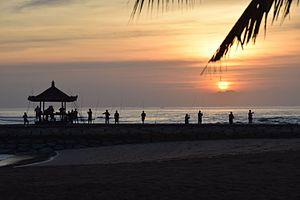
Pêcheurs au lever du soleil sur la plage de Nusa Dua à Bali
La péninsule de Bukit est située à l'extrémité sud de l'île de Bali, en Indonésie. Elle comprend la partie sud de la plage de Jimbaran. Contrairement à la majeure partie du reste de l'île, l'endroit est sec, et le paysage aride et rocailleux.
Le lever de soleil est la période du jour où le Soleil apparaît progressivement au-dessus de l'horizon vers l'est. Il s'agit d'un phénomène visible par un observateur situé sur un point donné de la surface du globe terrestre.
Une plage est une berge en pente douce ou très douce, ainsi que, dans une acception plus étendue qui tend de plus en plus à être d'ordre maritime depuis le XIXᵉ siècle, un rivage oblique, assez peu prononcé par rapport à l'horizontale, qui se poursuit longuement sous le niveau de l'eau. Cette morphologie de la berge ou du rivage par rapport au plan d'eau, à la rivière ou à la mer favorisent l'échouage des embarcations ou des navires, comme l'atterrissement des corps et matériaux transportés par les flots ou poussés par les courants.
Nusa Dua est une localité située sur la péninsule de Bukit, dans le sud de l'île de Bali. Elle se trouve à environ 40 kilomètres au sud de Denpasar, la capitale de la province de Bali.
Club Med, anciennement Club Méditerranée depuis sa création sous forme d'association, est une entreprise française, créée en 1950 par le Belge Gérard Blitz, qui commercialise principalement des séjours dans des villages de vacances, dans le monde entier. Depuis 2015, le Club Med appartient au conglomérat chinois Fosun International.